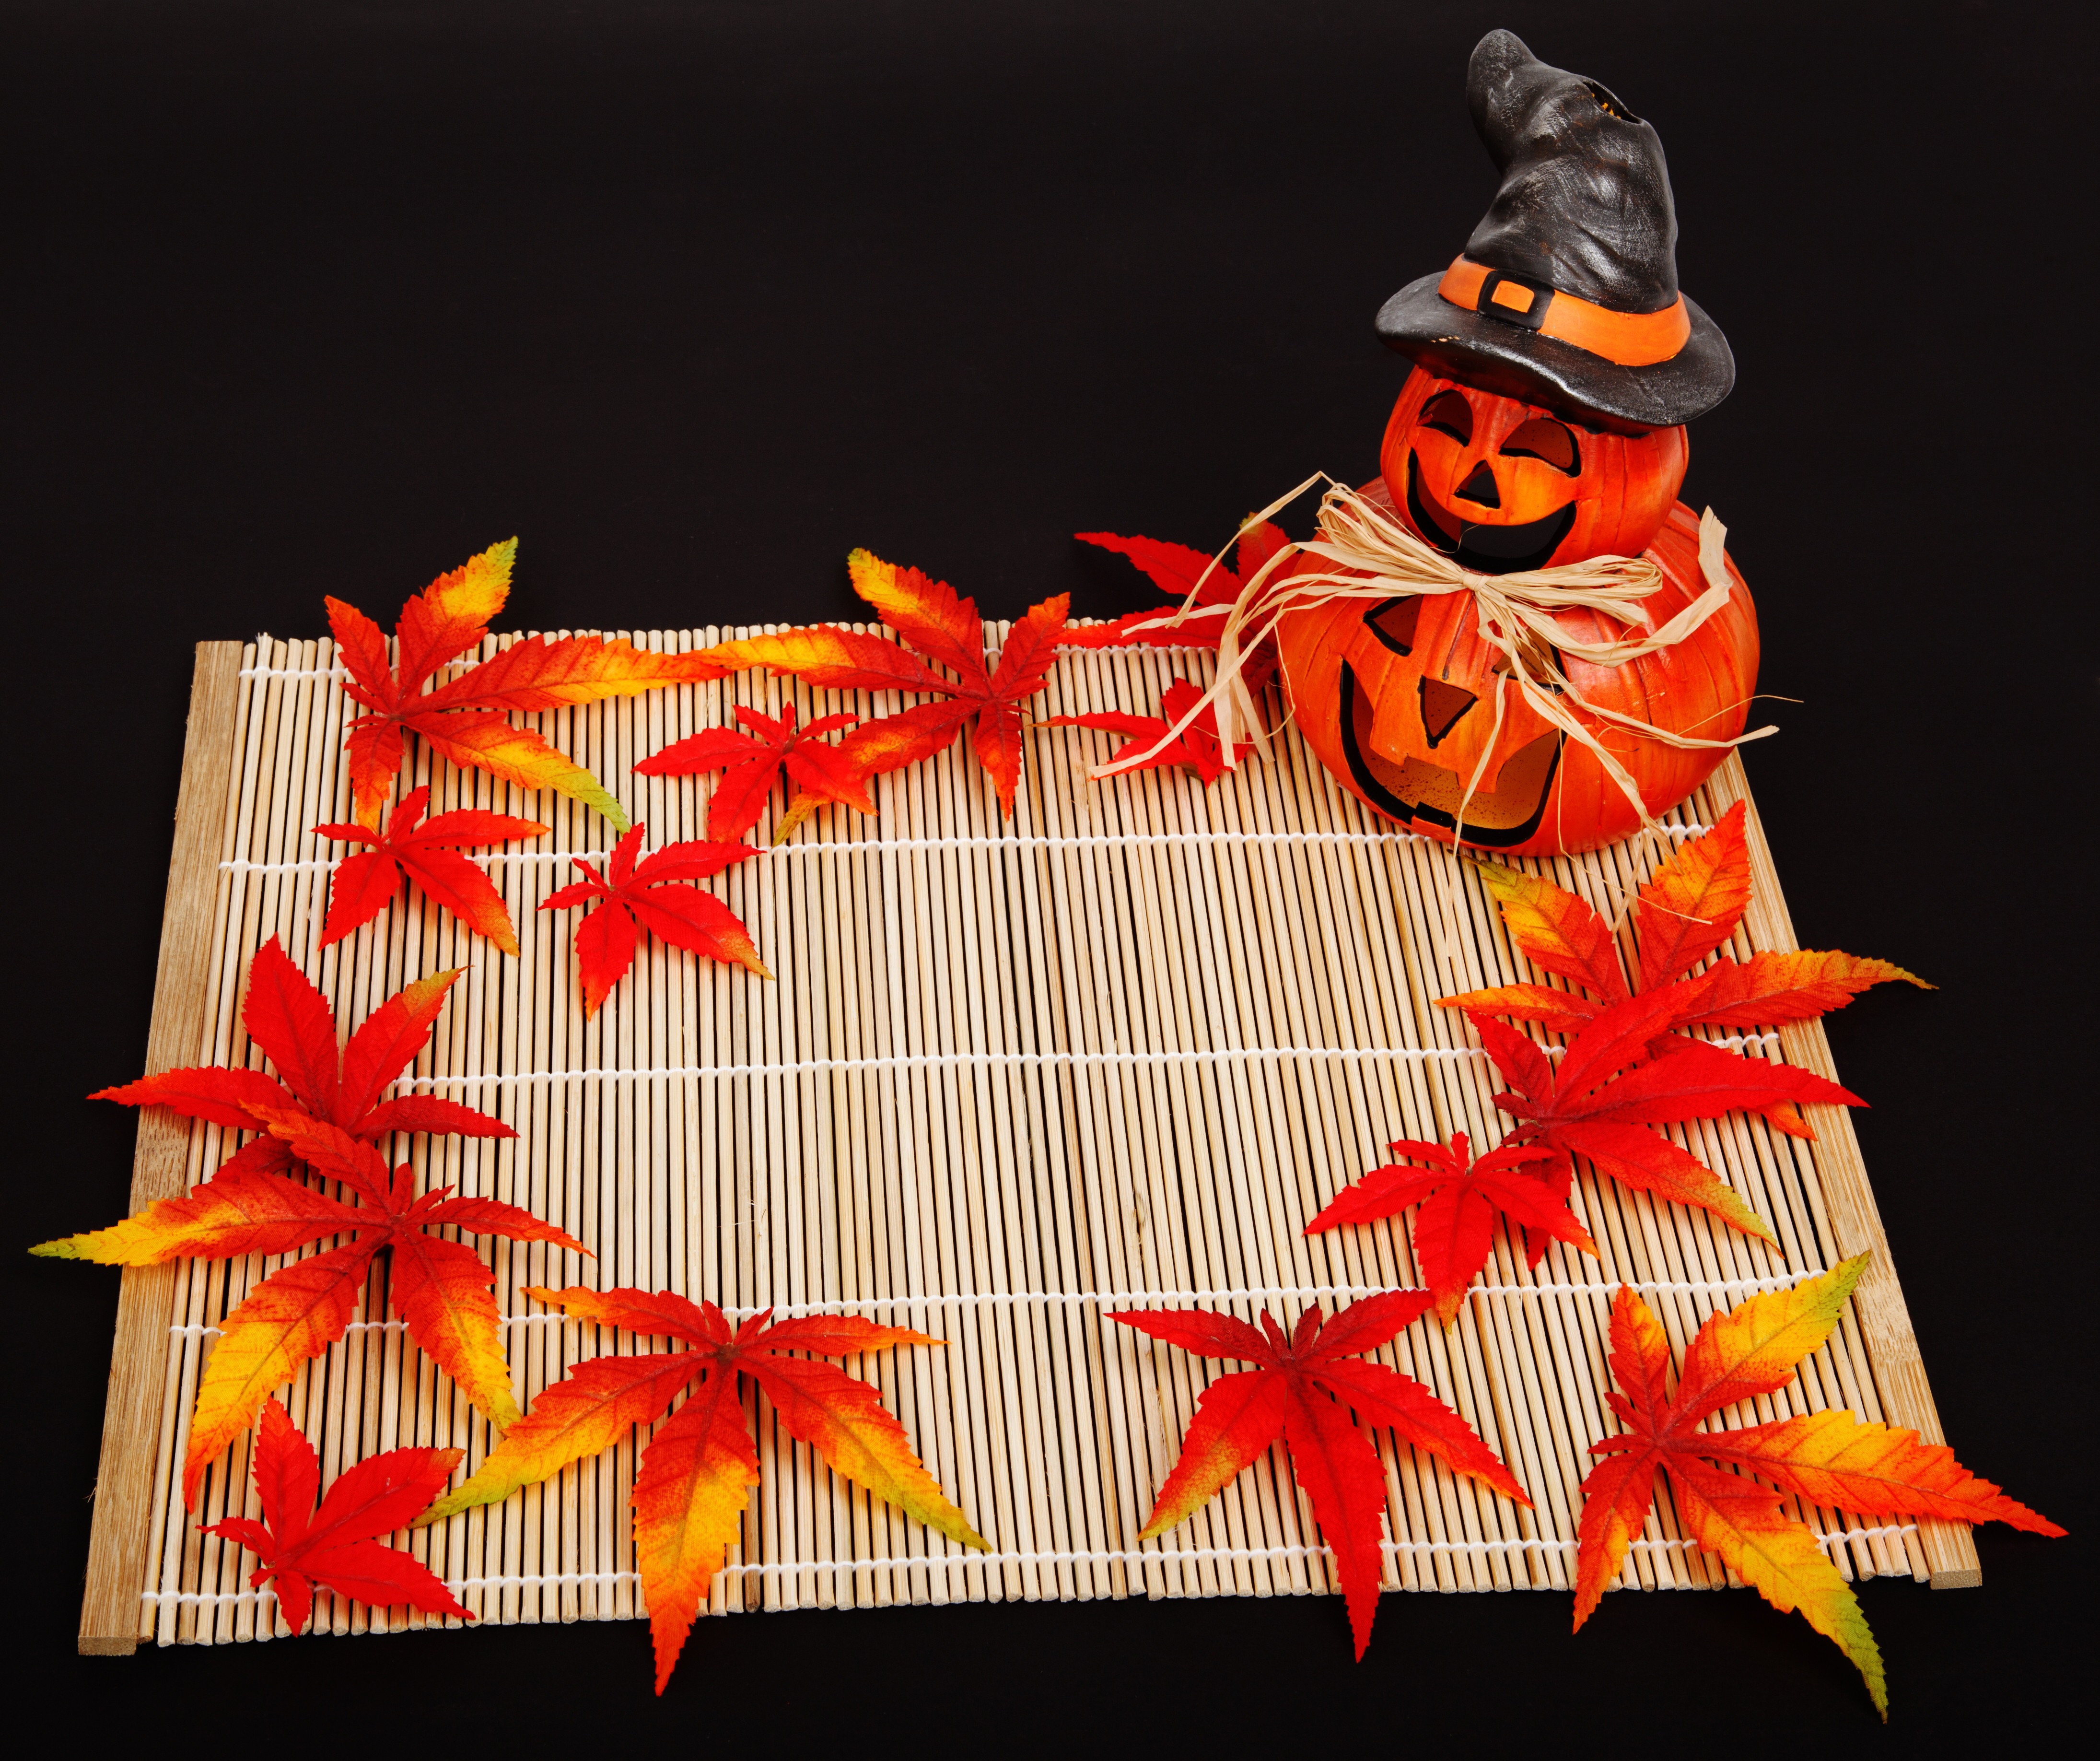
leaf, fall, dark, decoration, orange, red, color, autumn, pumpkin, halloween, black, yellow, season, leaves, art, background, illustration, wallpaper